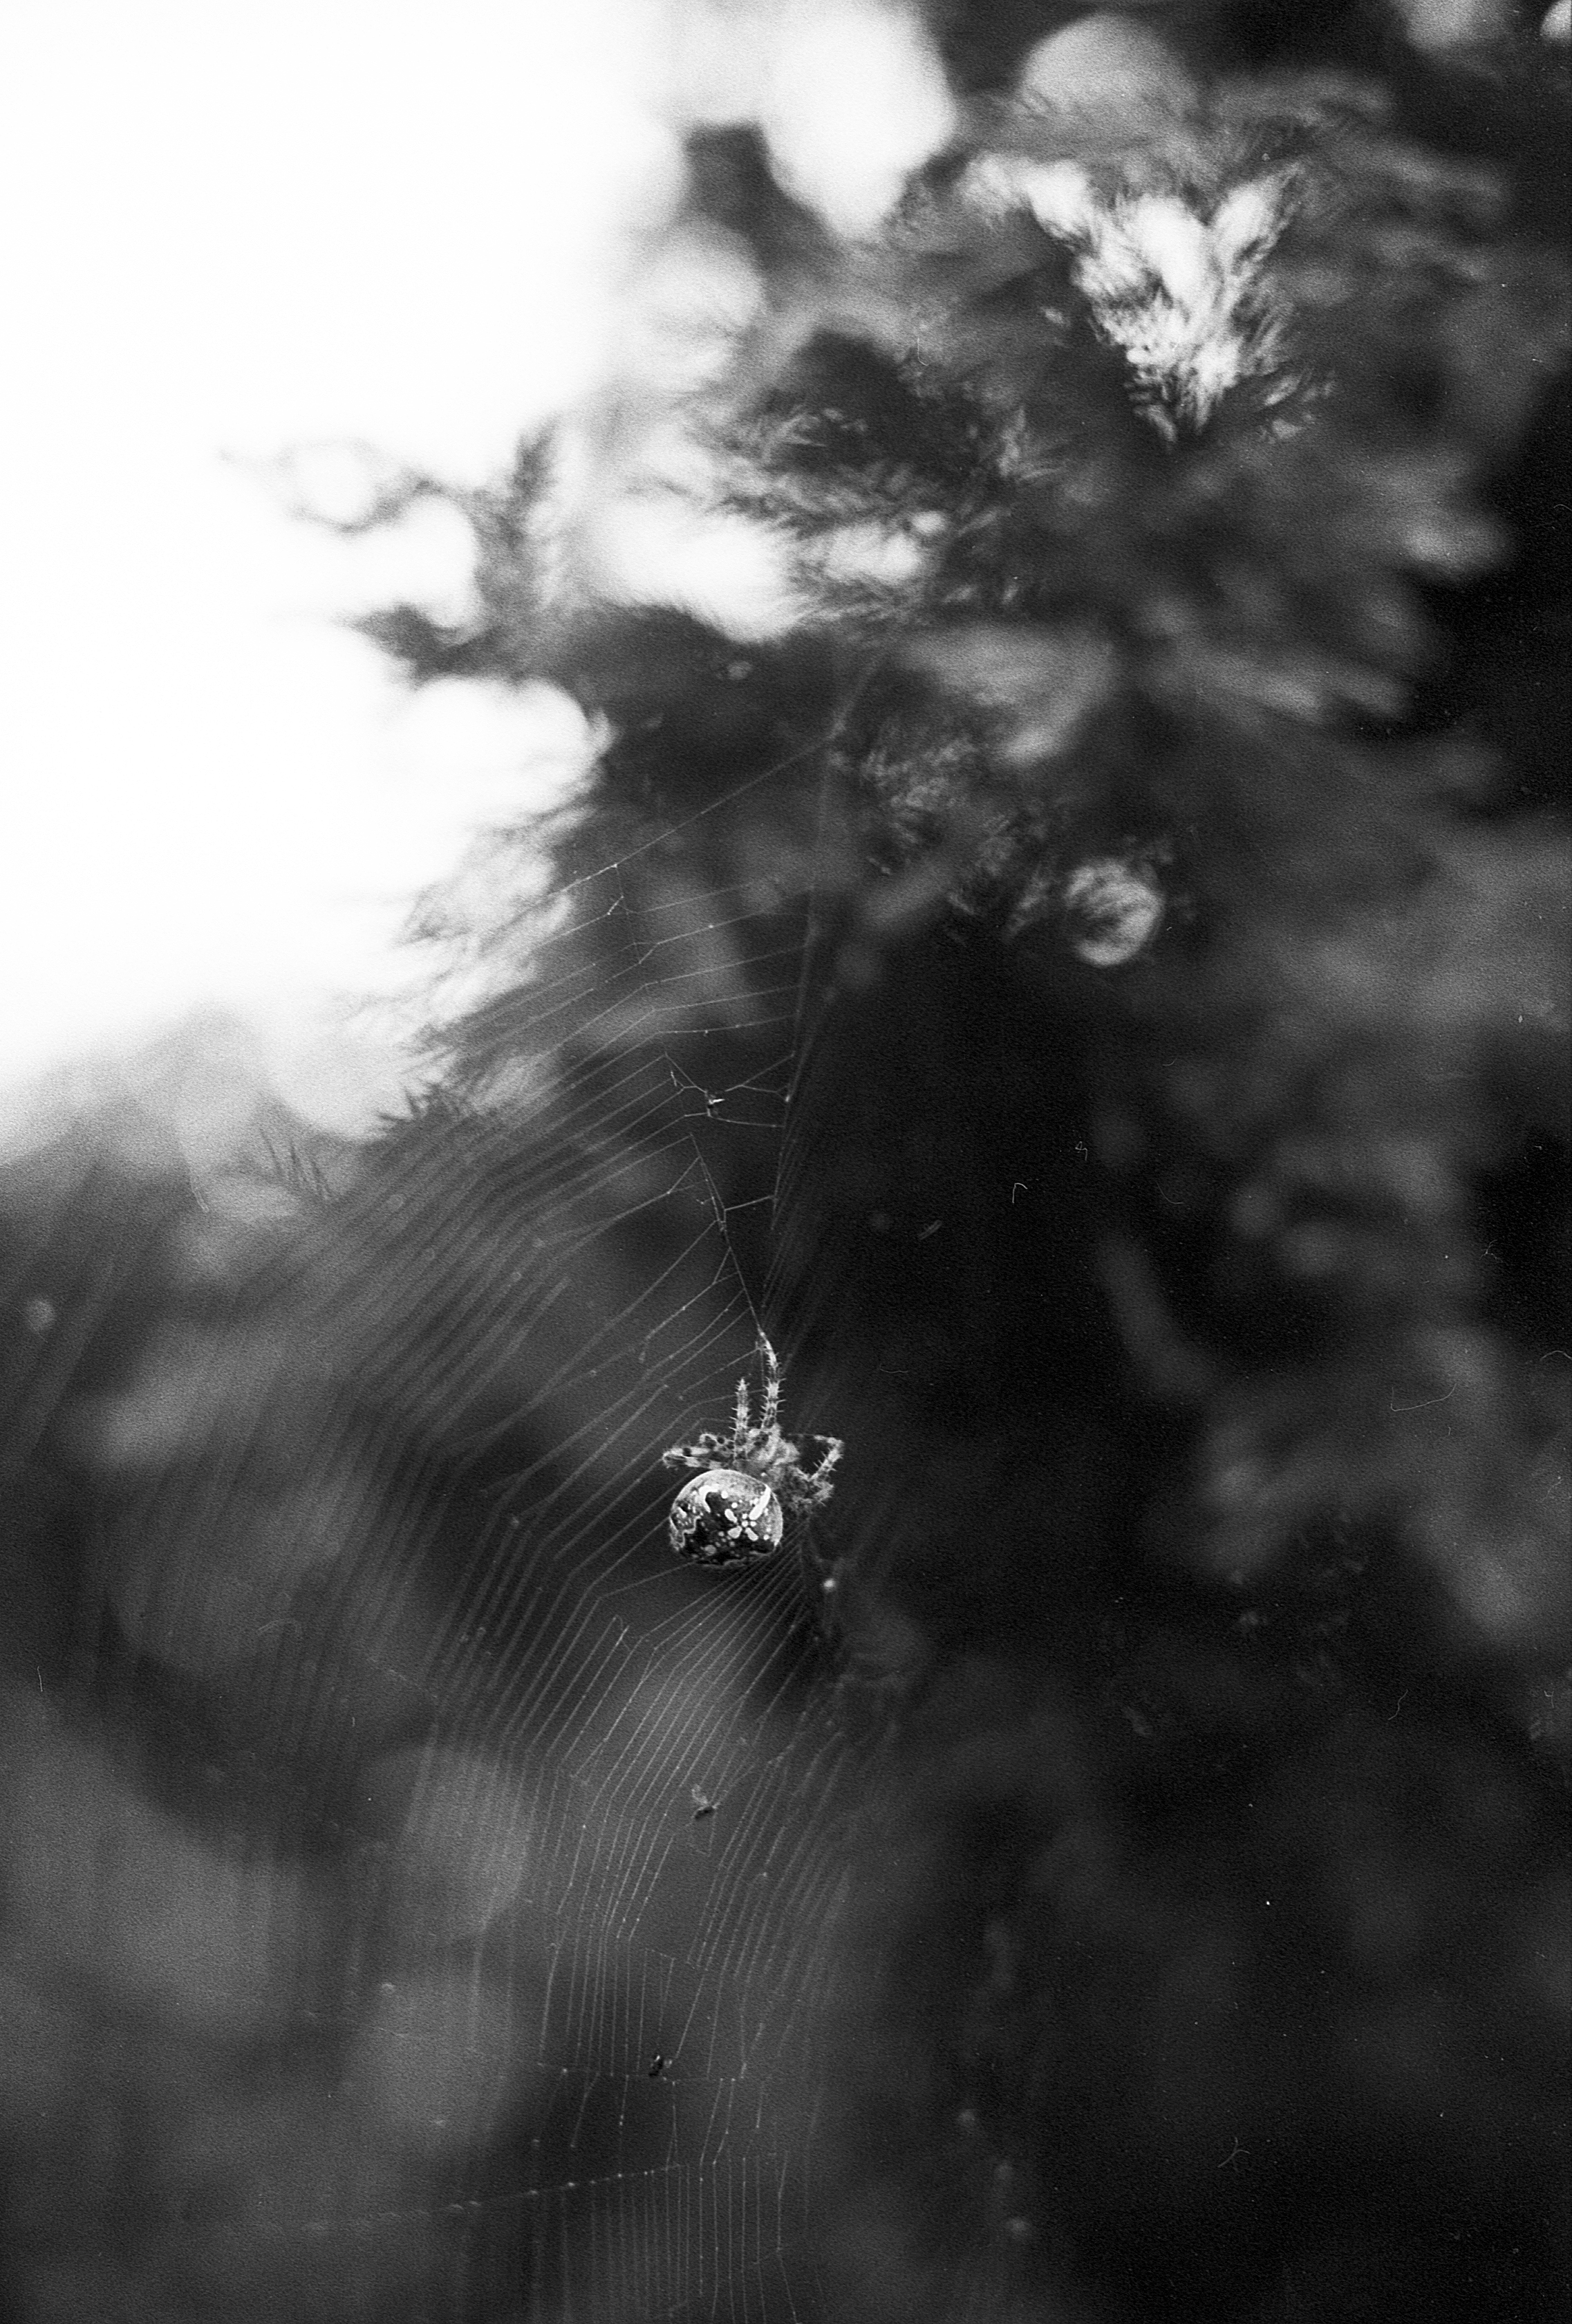
tree, cloud, black and white, white, photography, sunlight, leaf, flower, film, analog, canon, weather, darkness, black, monochrome, close up, 50mm, 14, ilford, freelensing, filmisnotdead, minolta, rokkor, keresztespk, crossorbweaver, a1, fp4, macro photography, monochrome photography